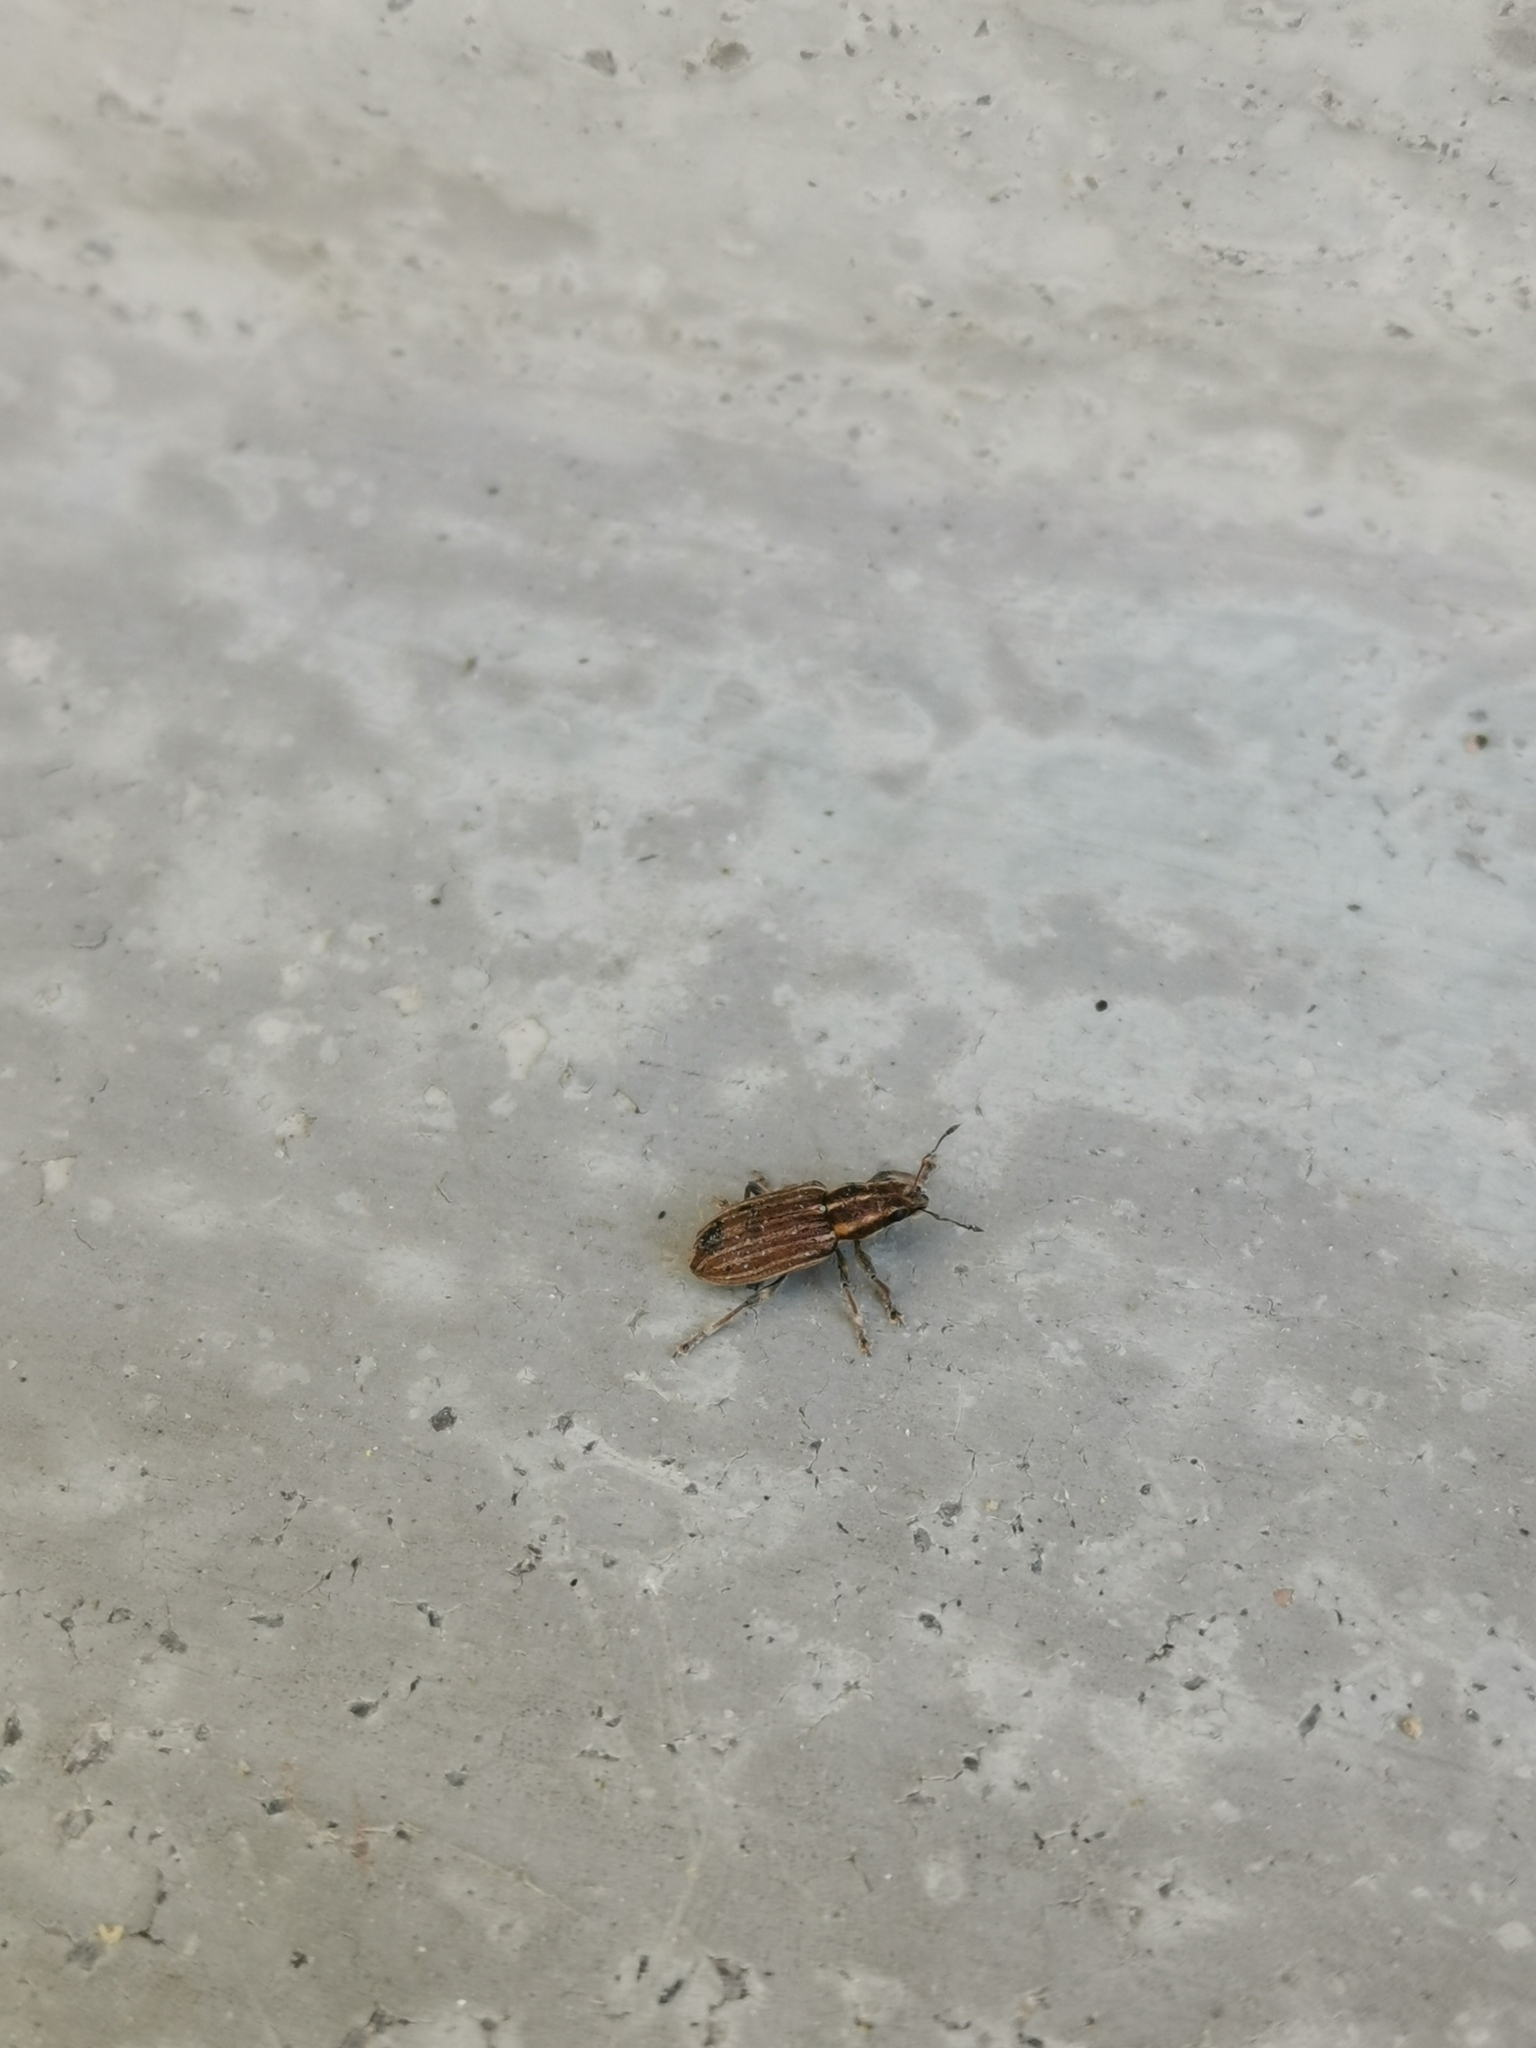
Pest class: pea_leaf_weevil